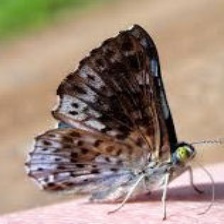
Species: GLITTERING SAPPHIRE